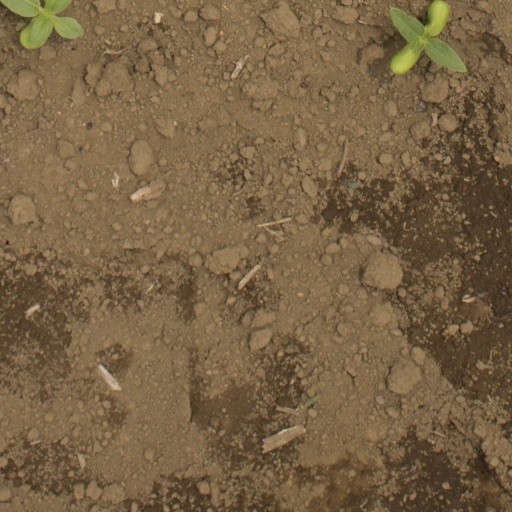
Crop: Jerusalem artichoke